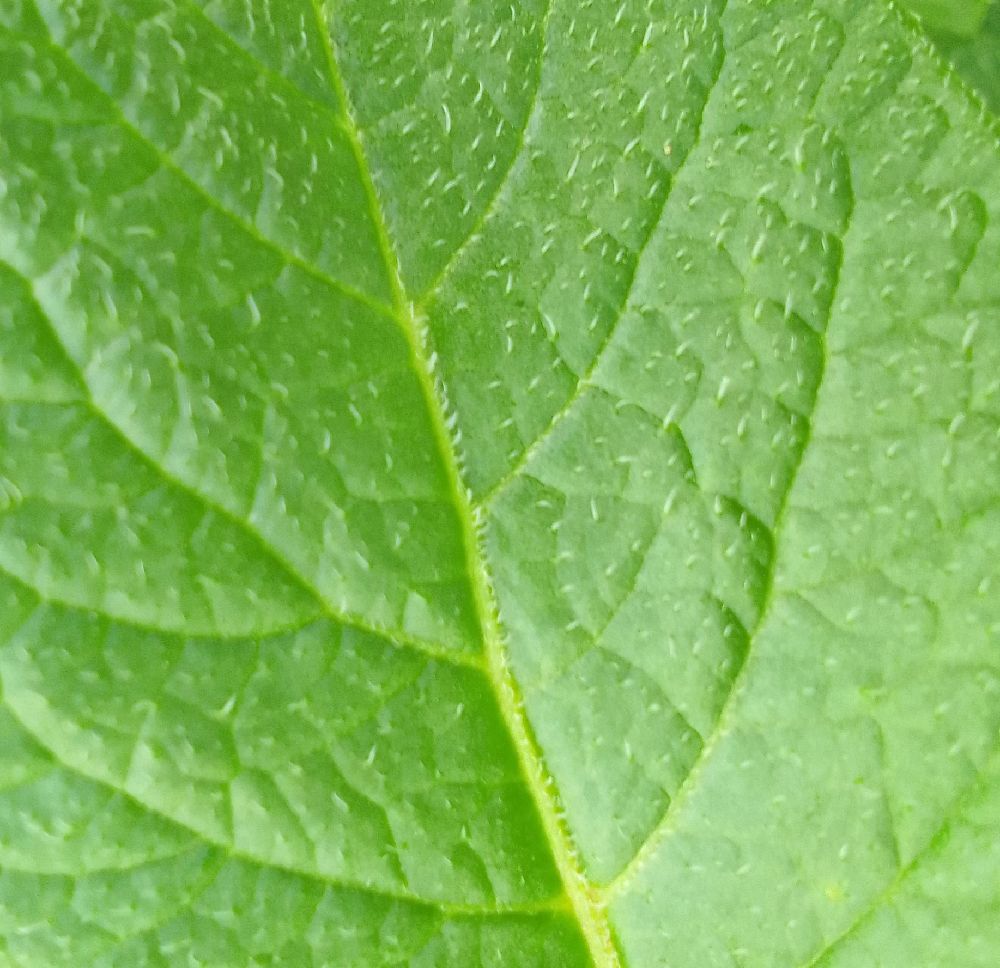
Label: Healthy